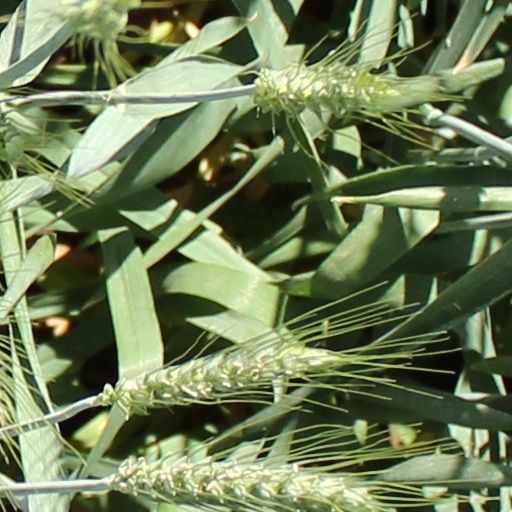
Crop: wheat